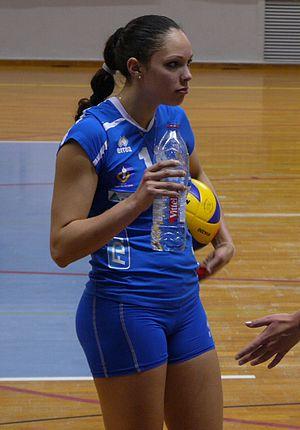
Mélinda Hennaoui est une joueuse de volley-ball franco-algérienne née le 18 mars 1990 à Bouira. Elle mesure 1,75 m et joue réceptionneuse-attaquante.